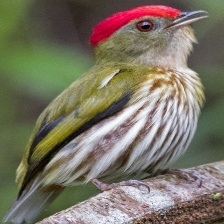
Species: STRIPPED MANAKIN
Scientific name: MACHAEROPTERUS REGULUS